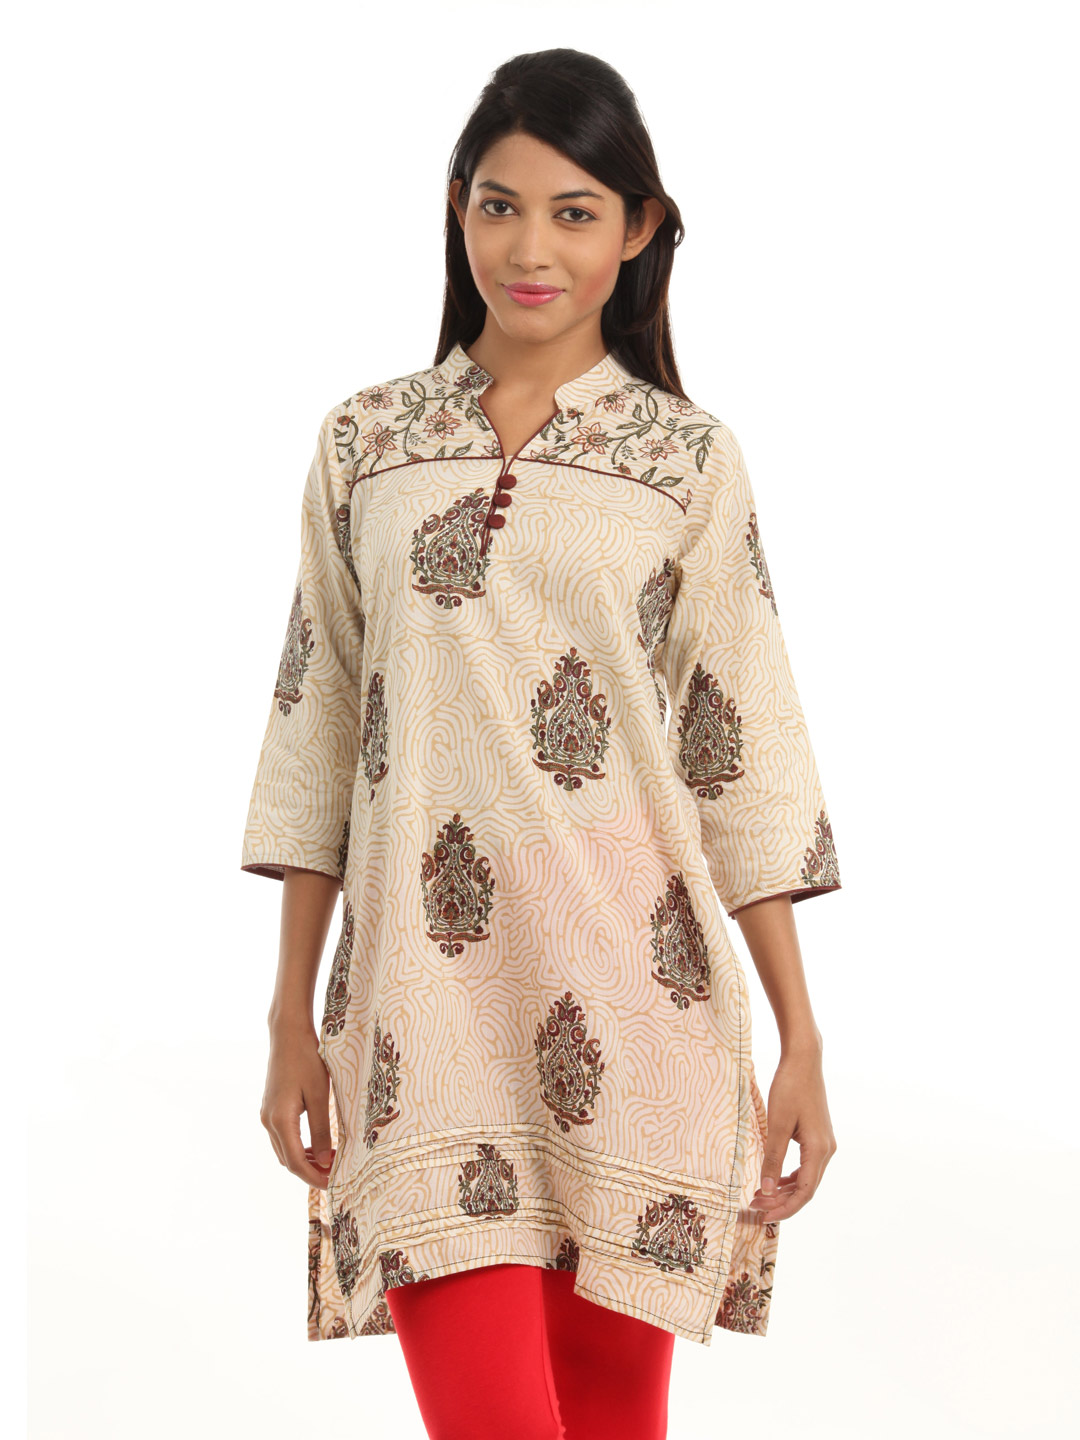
Alma Women Beige Printed Kurta
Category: Apparel / Topwear / Kurtas
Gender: Women
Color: Beige
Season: Summer 2012
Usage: Ethnic